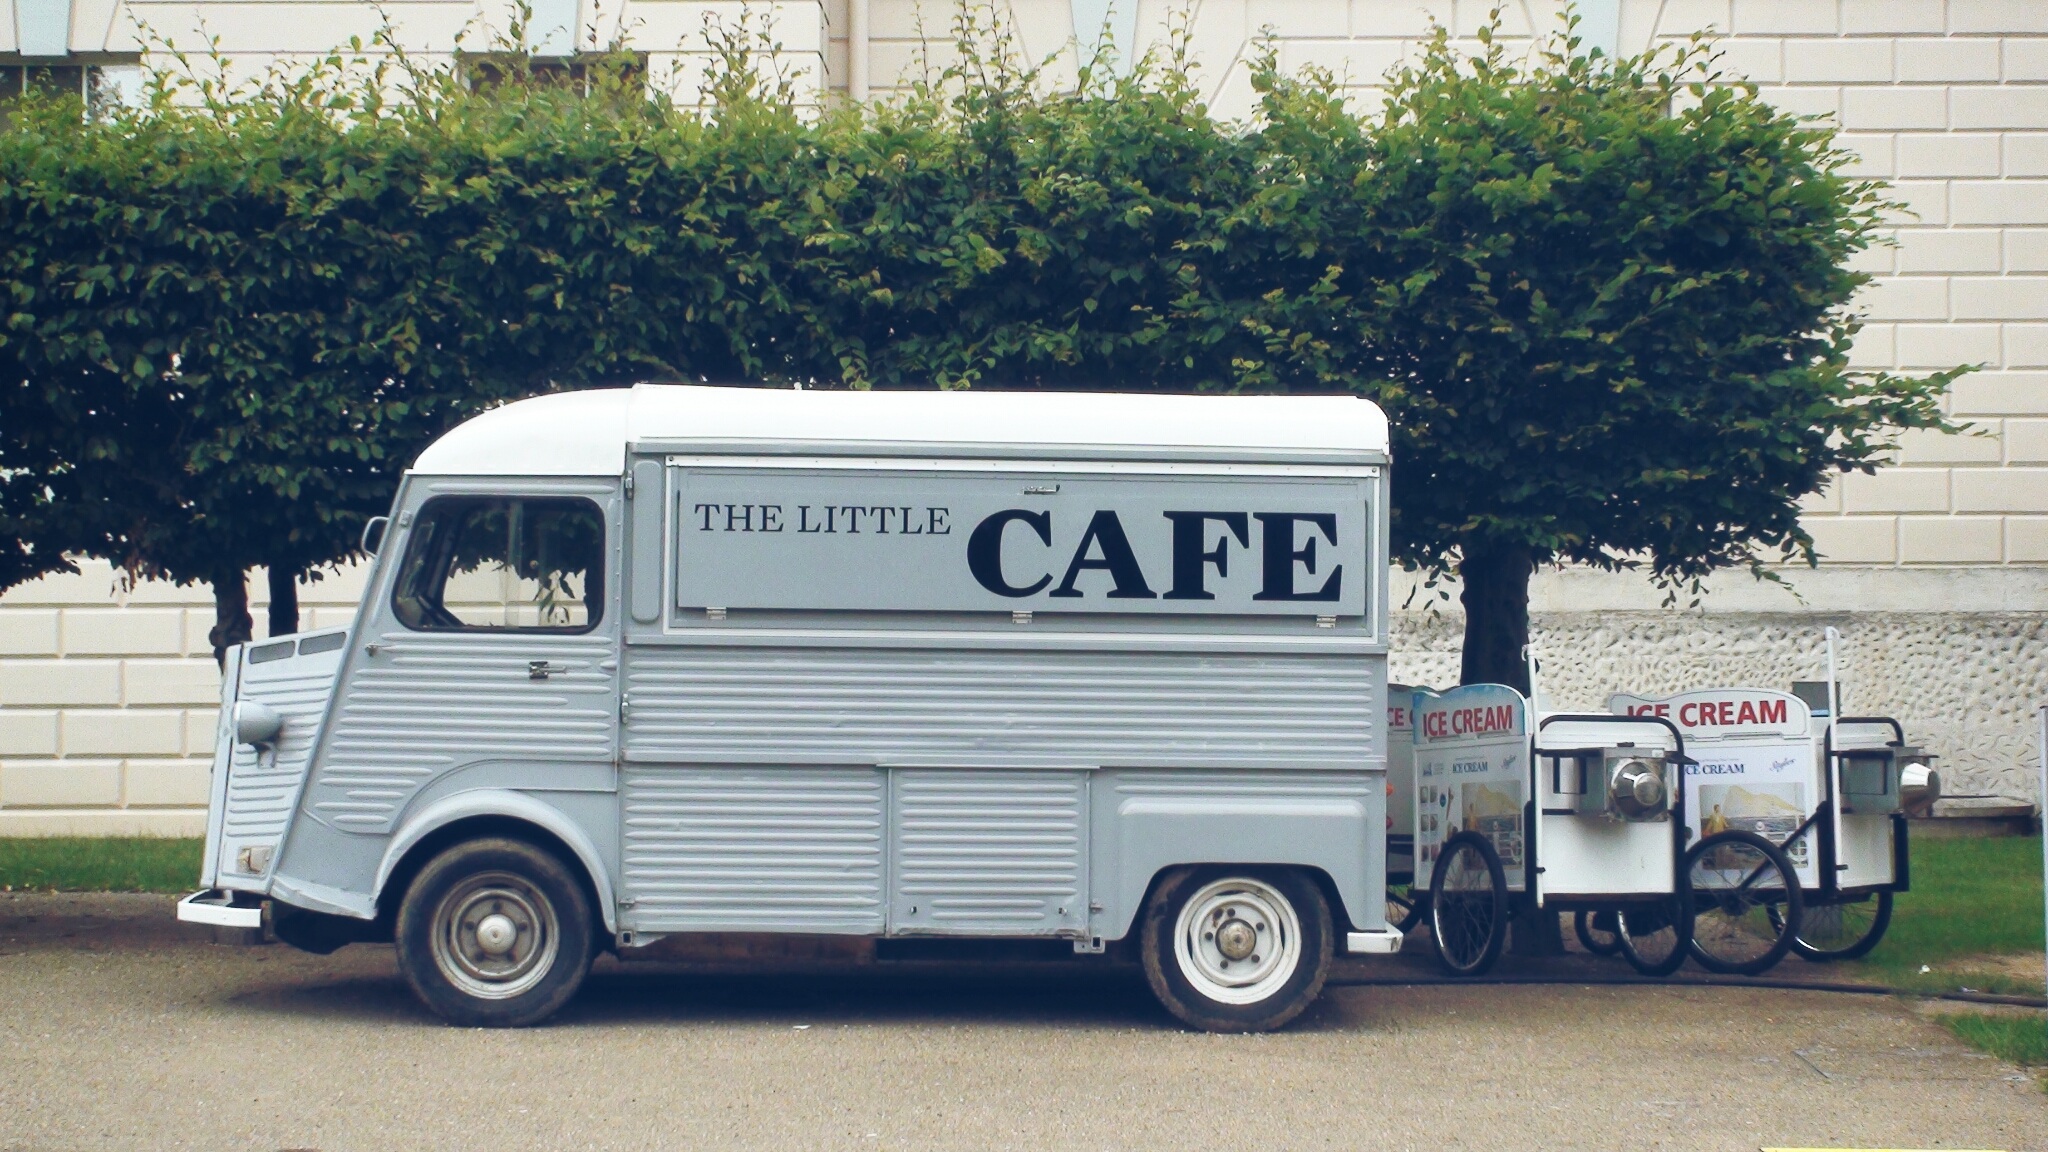
cafe, car, van, transport, truck, vendor, food truck, vehicle, land vehicle, recreational vehicle, automobile make, citro n h van, light commercial vehicle